Italian cruiser Varese

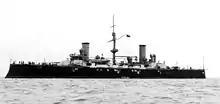
"Varese" soon after completion, circa 1900

"Varese" had an overall length of , a beam of and a deep draft (ship) of . She displaced at normal load. The ship was powered by two vertical triple-expansion steam engines, each driving one shaft, using steam from 24 coal-fired Belleville boilers. The engines were rated and designed to give a speed of approximately . During her sea trials on 27 November 1900, "Varese" barely exceeded her designed speed, reaching 20.02 knots from . She had a cruising range of at . Her complement ordinarily consisted of 555 officers and enlisted men and 578 when acting as a flagship.